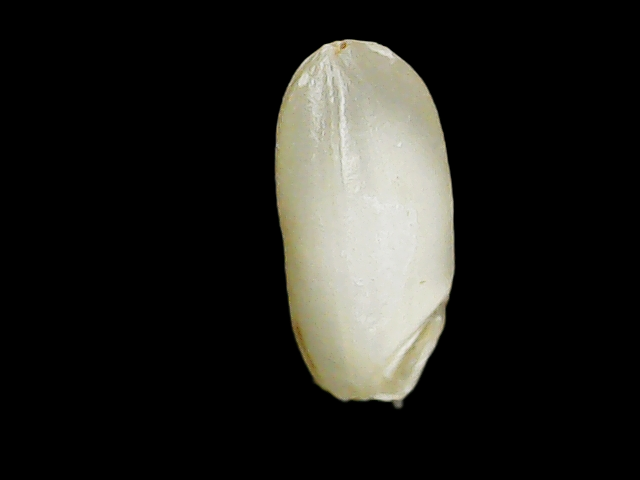
Rice variety: Binadhan10